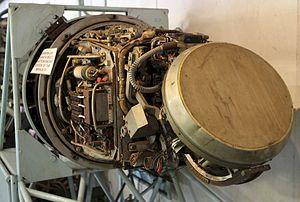
Les Cyrano sont une famille de radars embarqués français, fabriqués à partir des années 1960 par la Compagnie générale de la télégraphie sans fil.